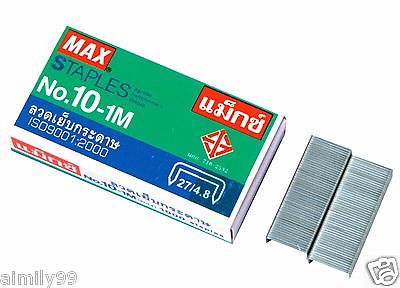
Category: stapler